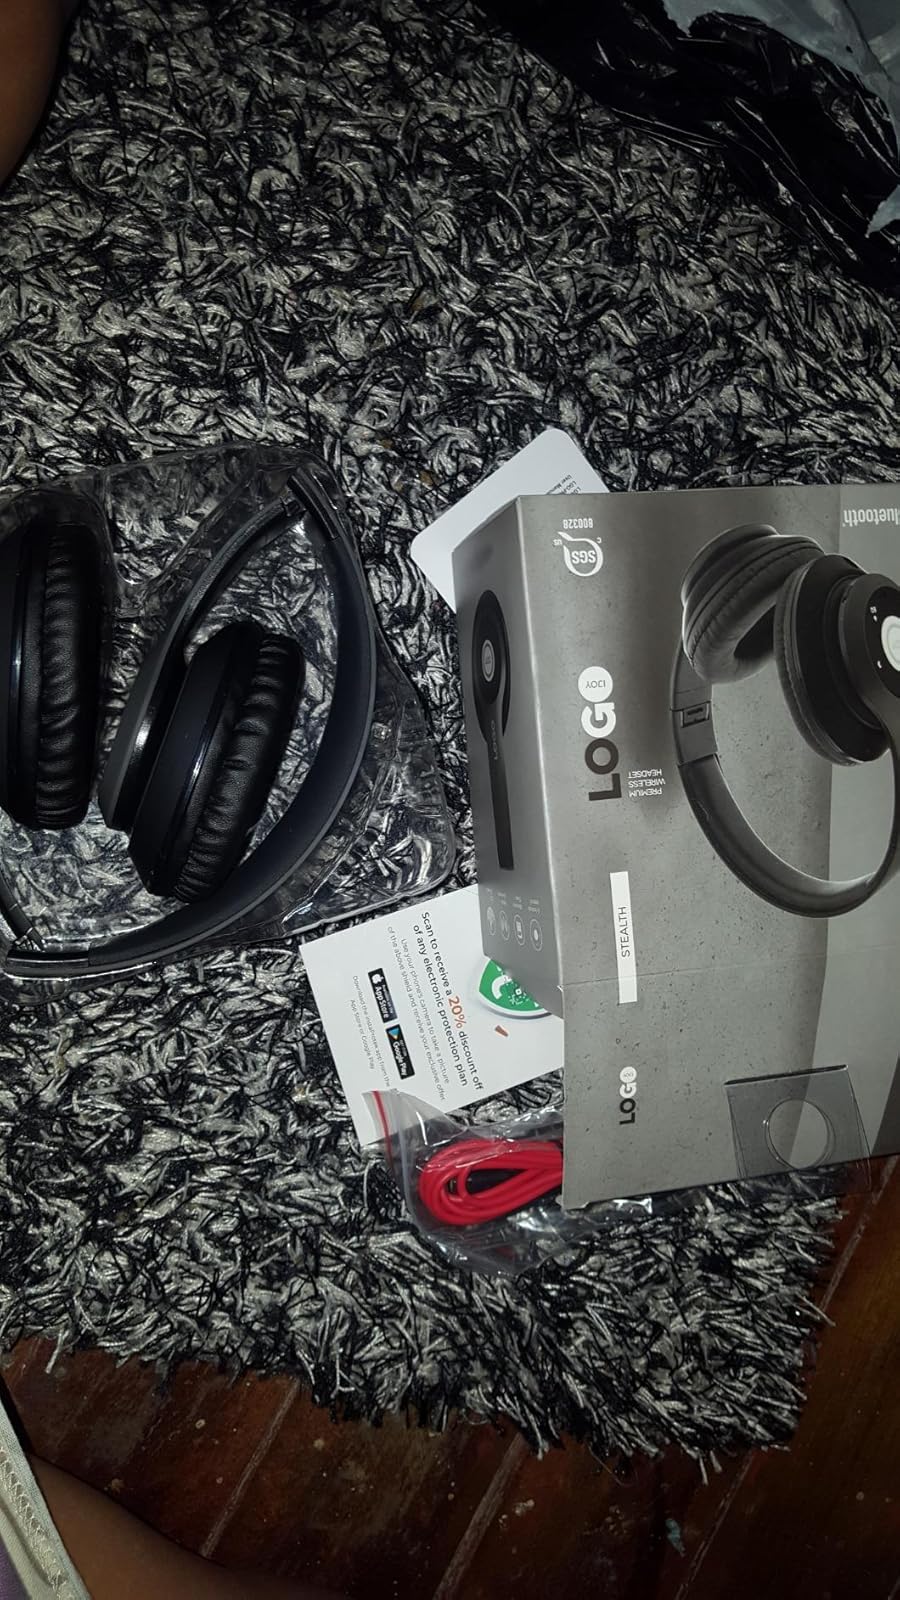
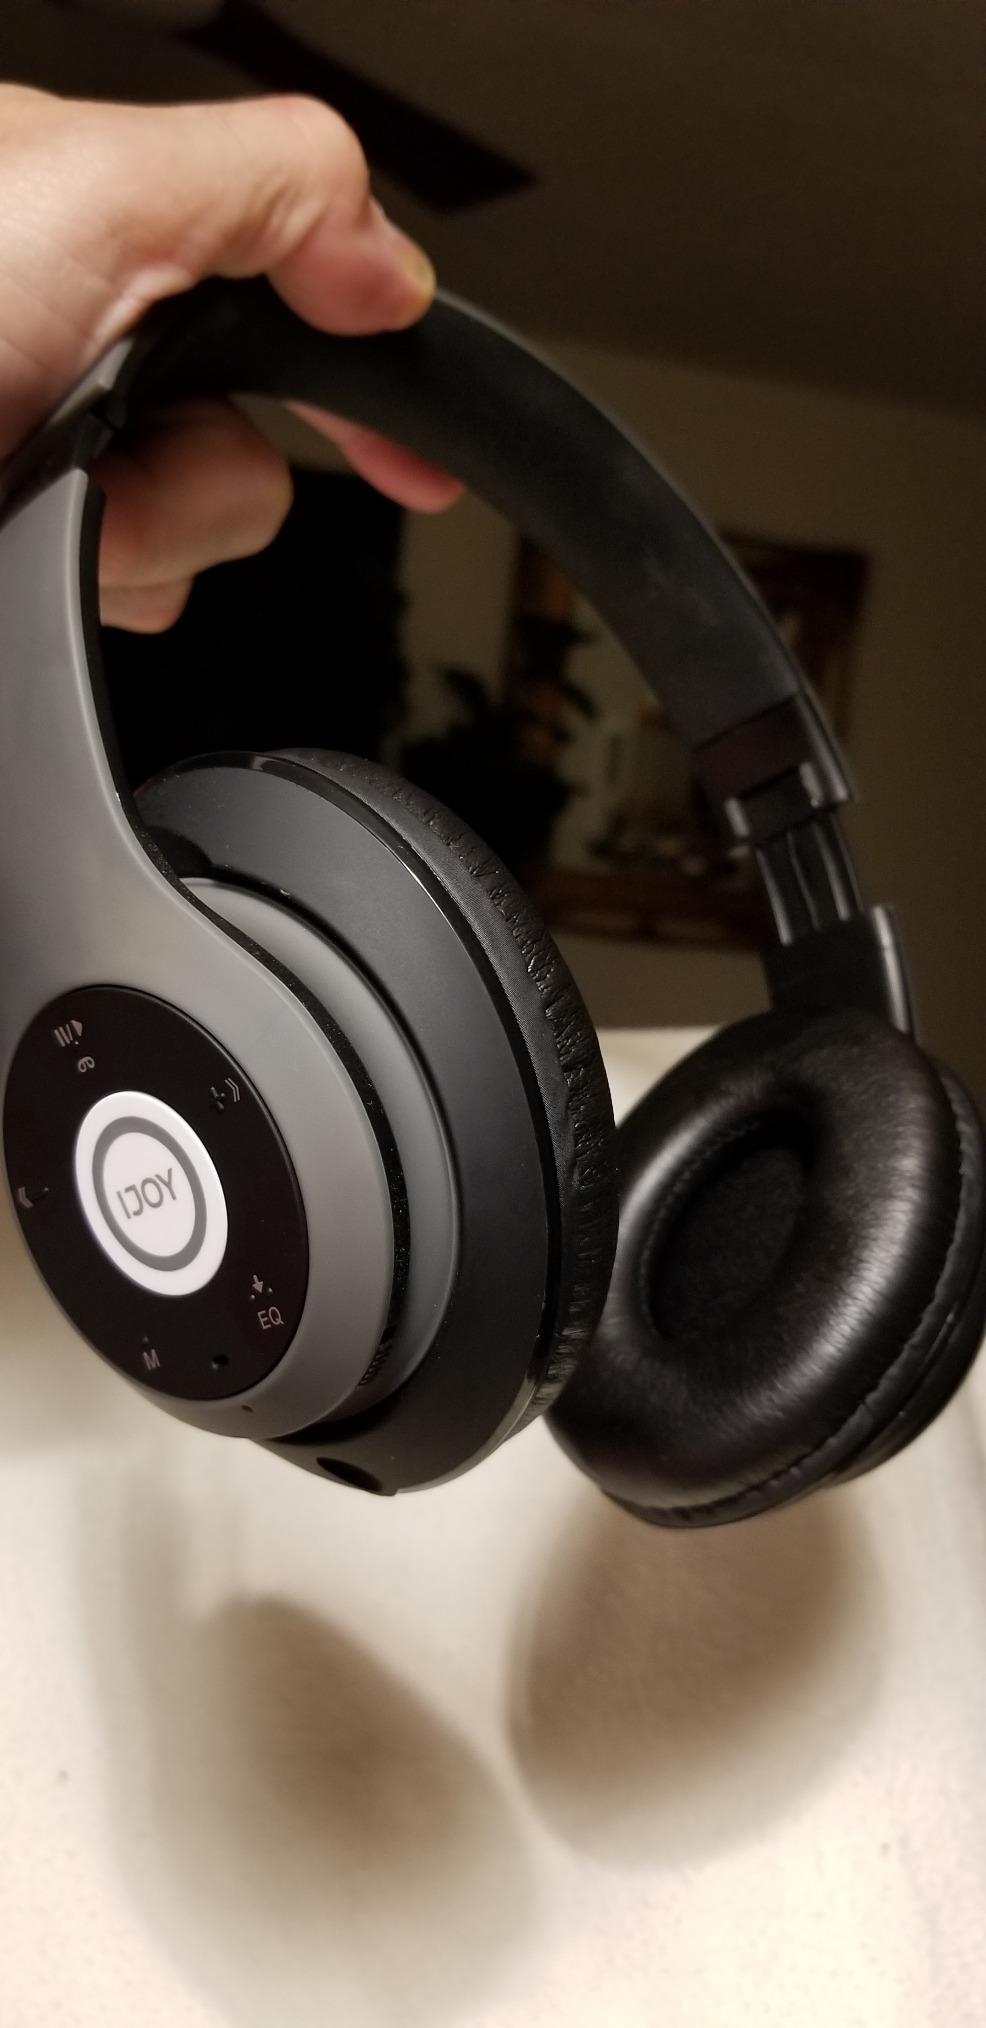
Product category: headphones
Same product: yes